Elizabeth Cross

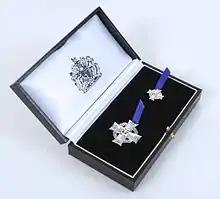
The medal, and a miniature version, are presented in a black leather-style presentation box with the royal cypher on the lid and the Royal Coat of Arms on the inner silk lining.

The Elizabeth Cross is a form of recognition given to the recognised next of kin of members of the British Armed Forces who have died on operations, or as a result of an act of terrorism since 1 January 1948, after the Second World War. It bears the name of Queen Elizabeth II.